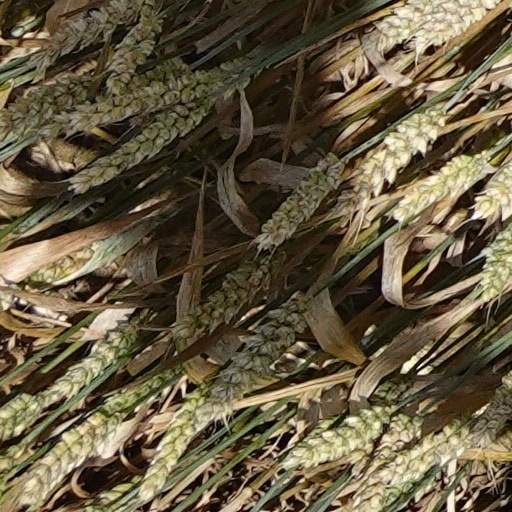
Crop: wheat